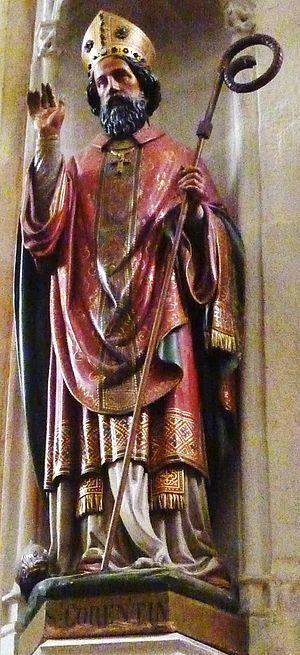
Autre statue de saint Corentin dans la cathédrale Saint-Corentin de Quimper
Saint Corentin, appelé aussi Kaourintin ou Kaour, est selon la tradition, le premier évêque de Quimper au Vᵉ ou VIᵉ siècle. Selon une construction littéraire et hagiographique tardive forgée à partir du XIIIᵉ siècle, il est considéré comme l'un des sept saints fondateurs légendaires de Bretagne continentale. La ville de Quimper est ainsi une étape du pèlerinage médiéval des sept saints de Bretagne continentale appelé Tro Breizh.